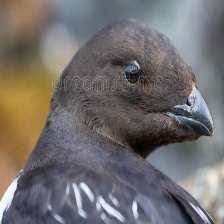
Species: LITTLE AUK
Scientific name: ALLE ALLE